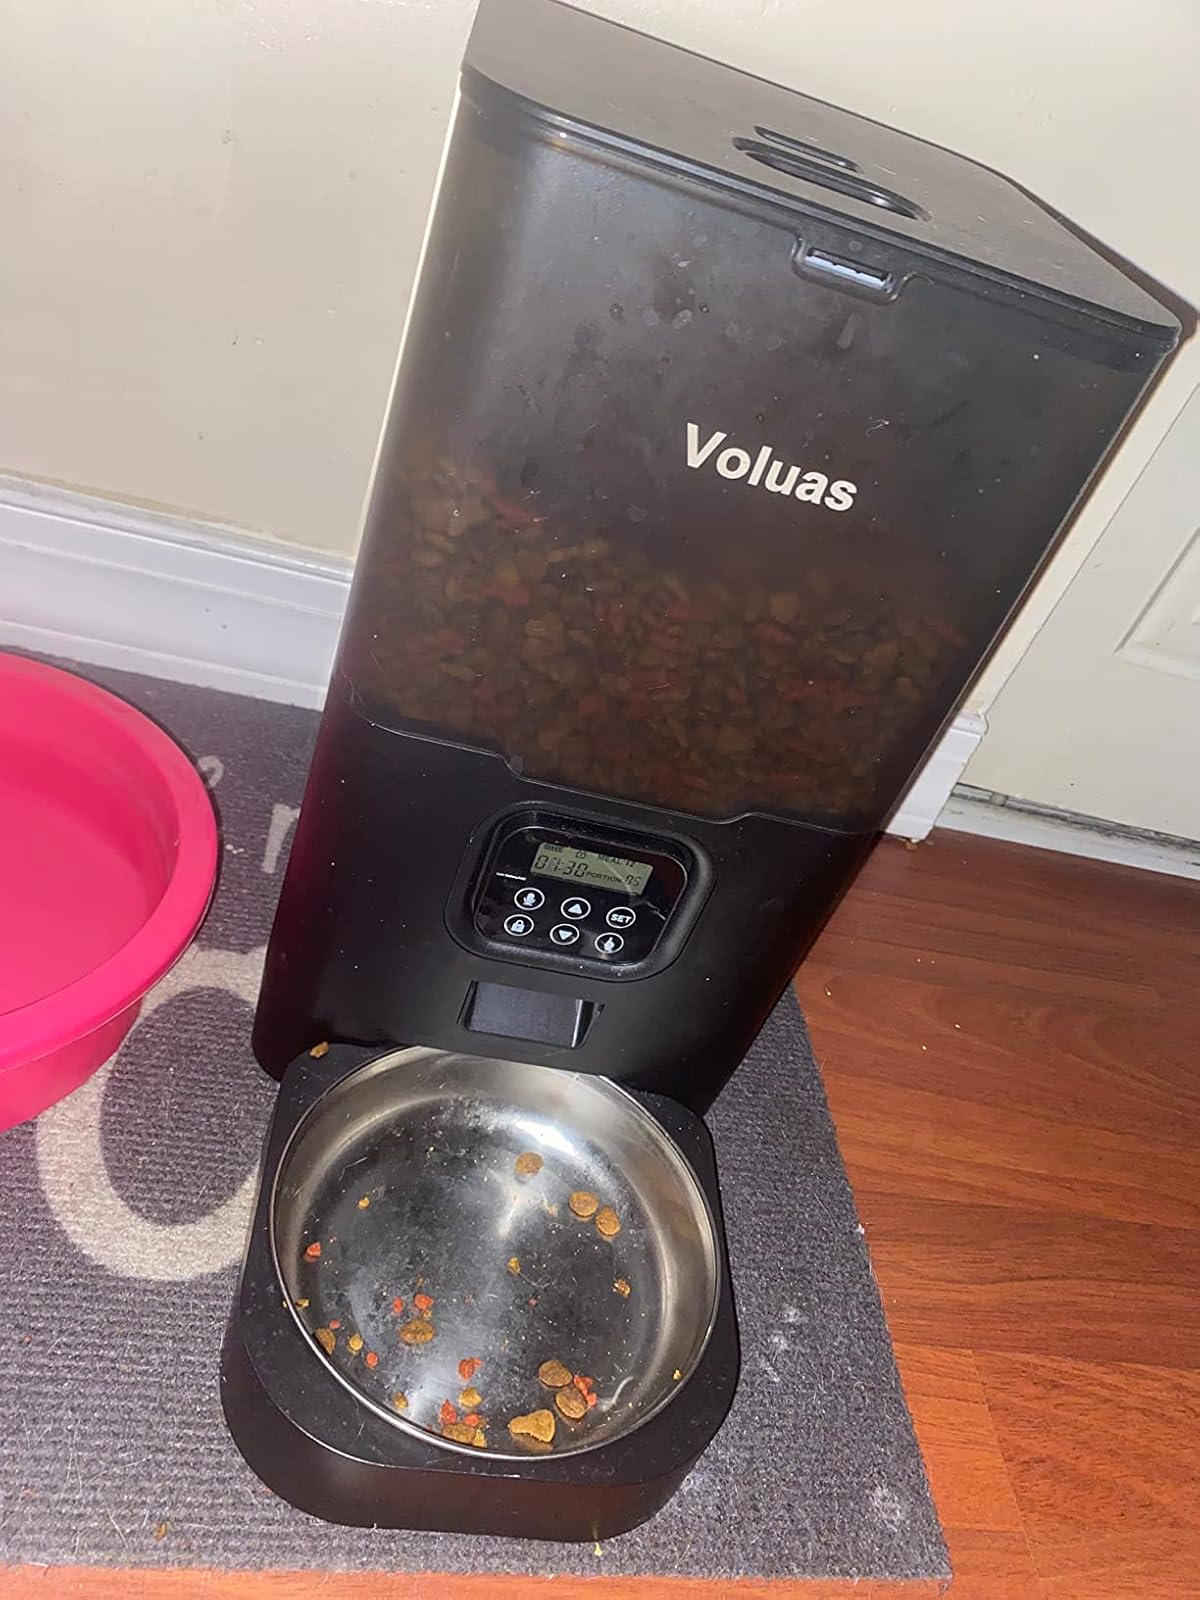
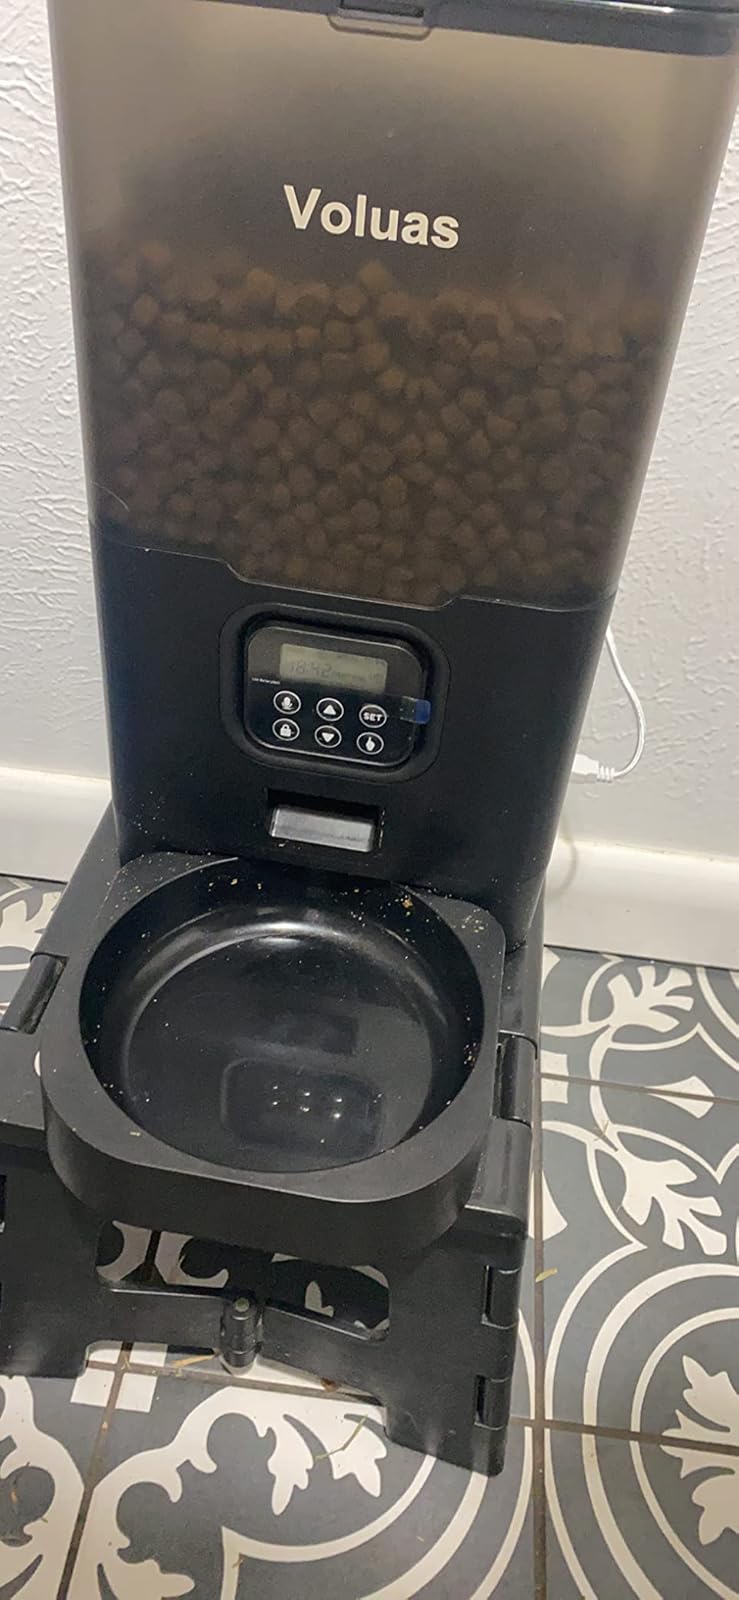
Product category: items_feeder
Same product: yes